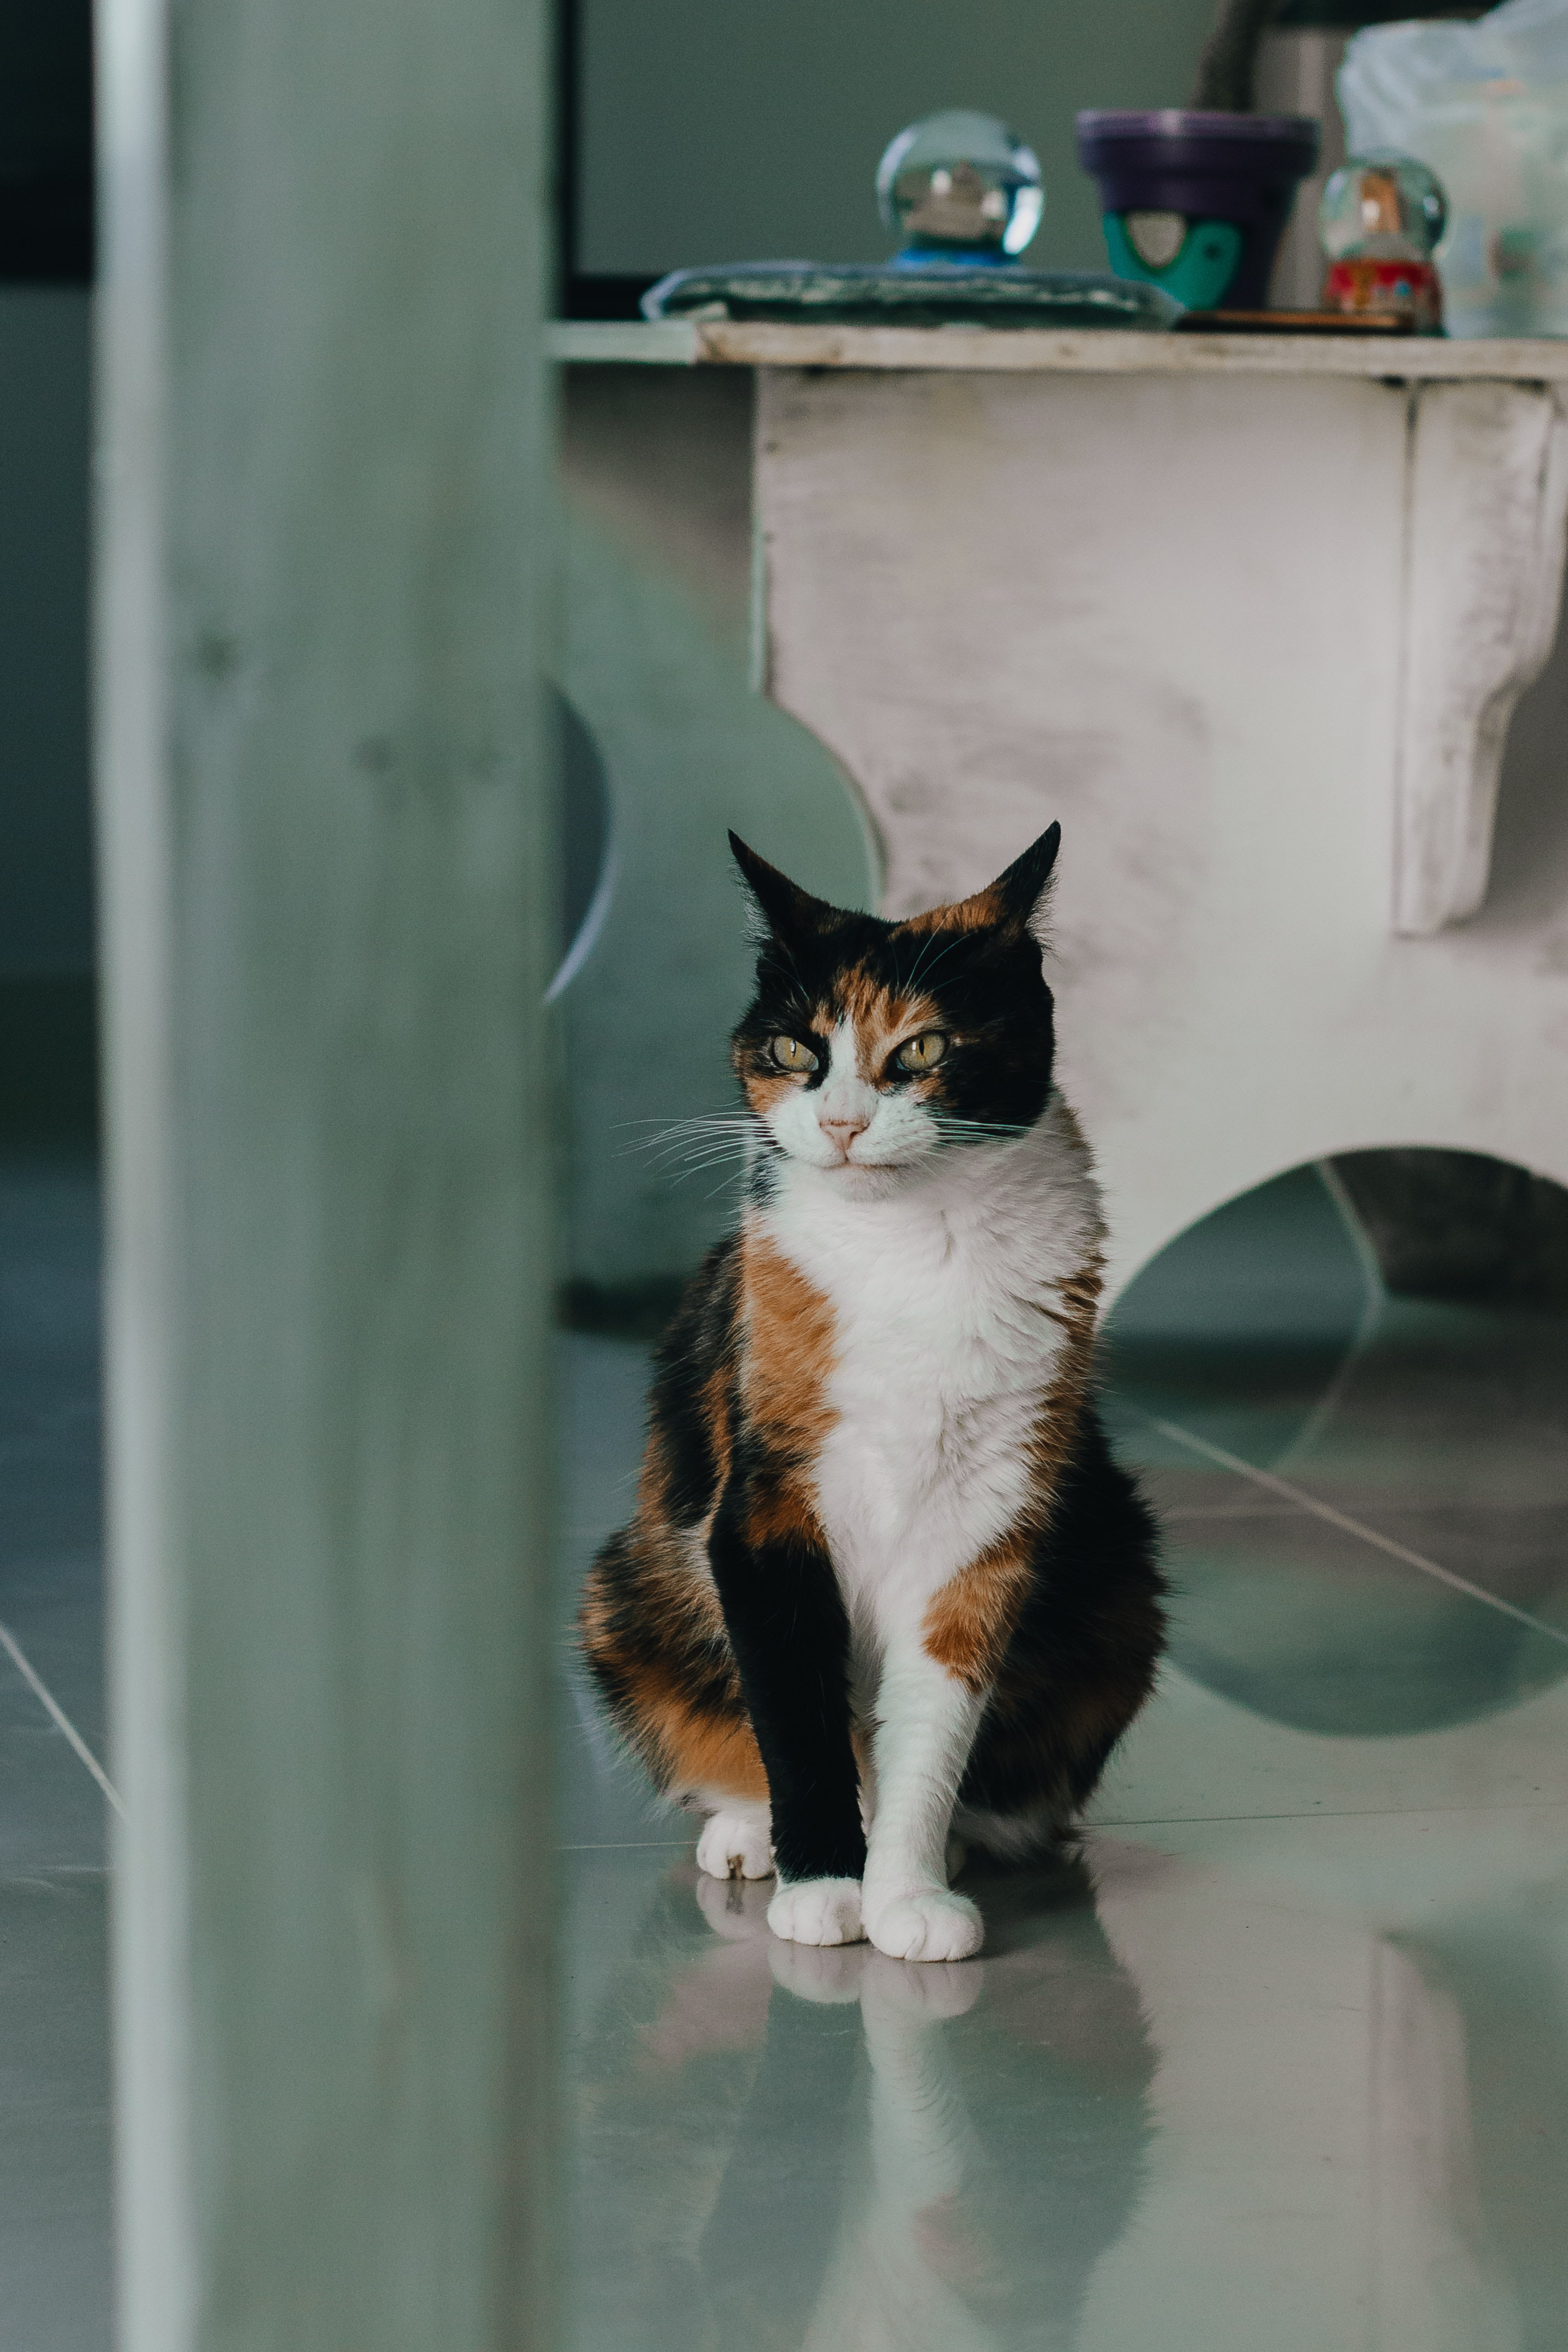
cat, window, carnivore, felidae, small to medium sized cats, whiskers, snout, tail, door, wood, fur, domestic short haired cat, sitting, reflection, tree